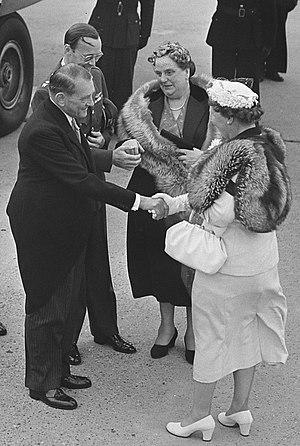
Germaine Coty, née Germaine Alice Corblet le 9 avril 1886 au Havre et morte le 12 novembre 1955 au château de Rambouillet, est l'épouse de René Coty, dix-septième président de la République française du 16 janvier 1954 au 8 janvier 1959.